SegReg

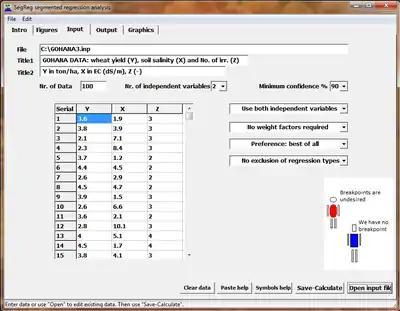
Screenprint of input tabsheet

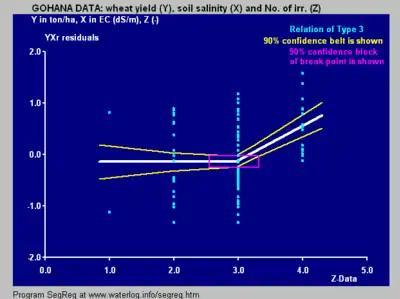
Segmented regression of residuals on number of irrigations. Confidence intervals are shown.

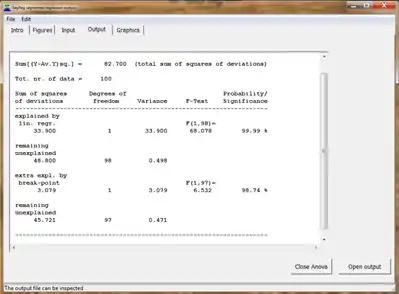
Screenprint of Anova table

SegReg permits the introduction of one or two independent variables. When two variables are used, it first determines the relation between the dependent variable and the most influential independent variable, where after it finds the relation between the residuals and the second independent variable. Residuals are the deviations of observed values of the dependent variable from the values obtained by segmented regression on the first independent variable.